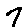
Label: 7